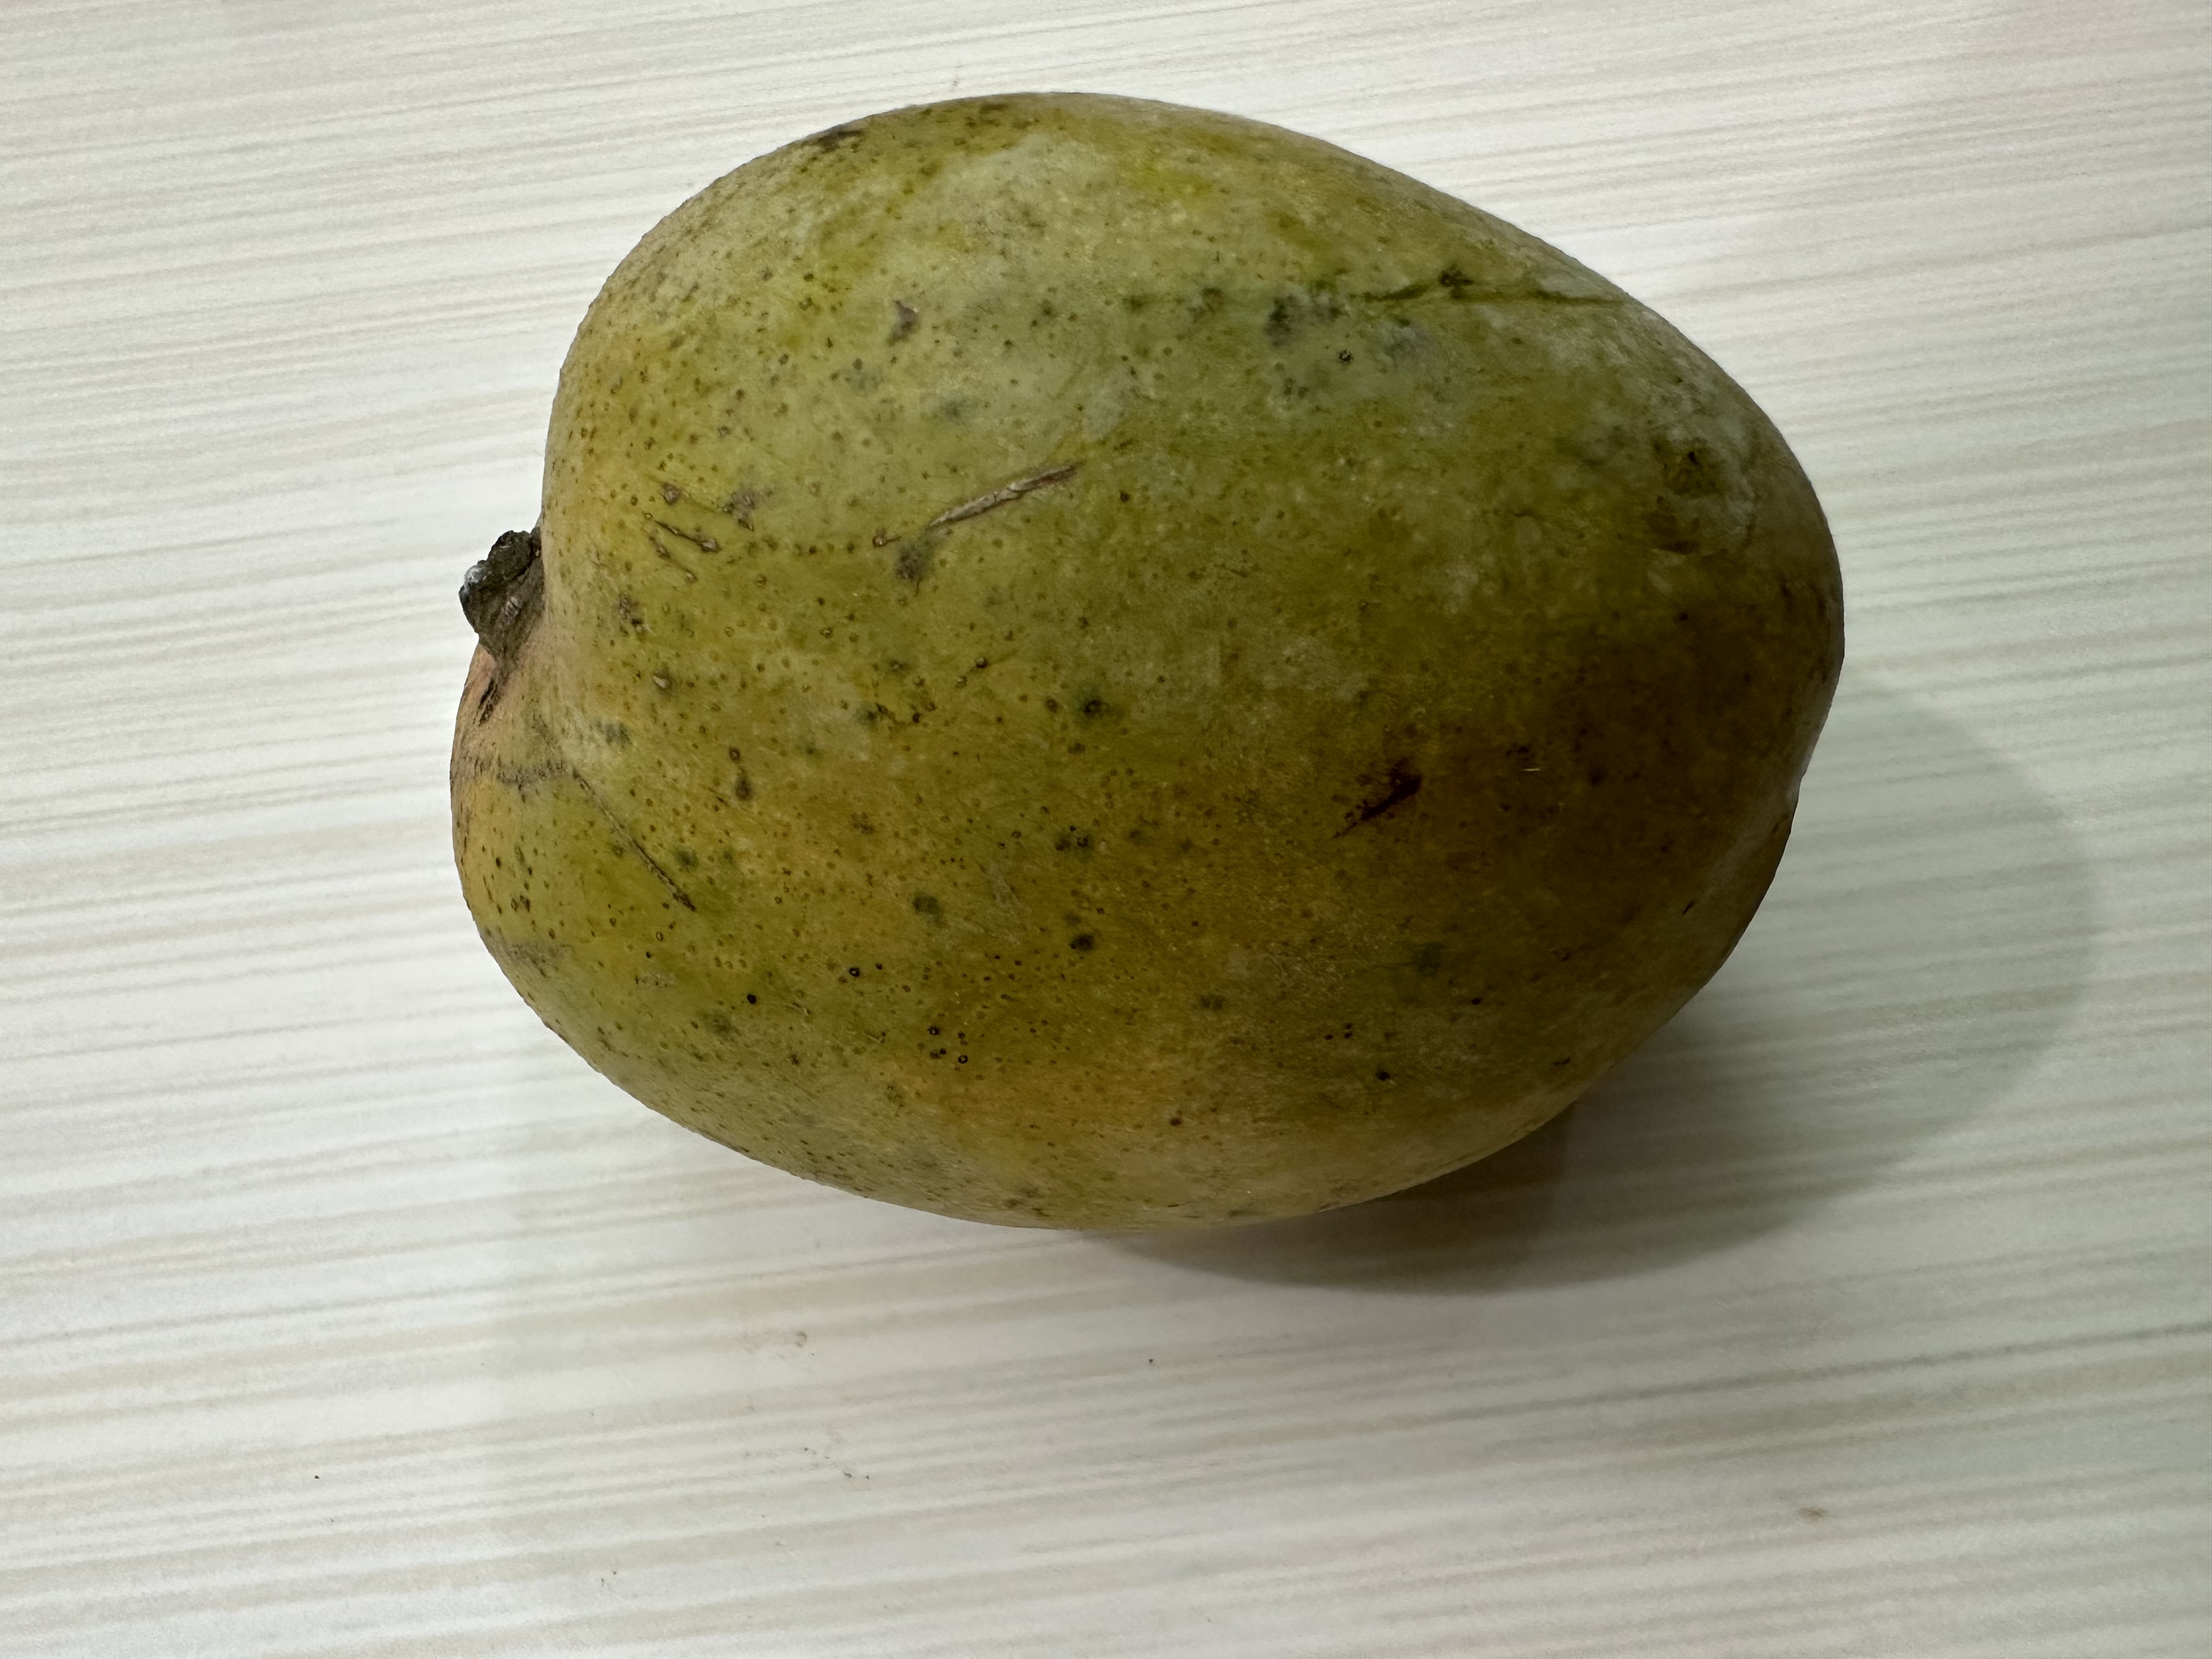
Mango variety: Nilambori